Pieces of Me (Ledisi album)

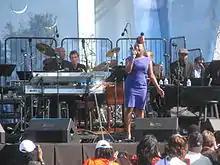
Ledisi performing at the Martin Luther King Jr. Memorial dedication concert (October 2011)

In May 2011, Ledisi appeared on the "Tom Joyner Morning Show" to announced the upcoming release of "Pieces of Me". She also performed the lead single "Pieces of Me" and "Alright". On June 13, 2011, Ledisi performed "Pieces of Me" on "Late Night with Jimmy Fallon". On the same day, she performed a brief concert on BET music video show "106 & Park". "Pieces of Me" was released by Verve Forecast on June 14, 2011. A deluxe edition of the album was released which includes the track list of the standard edition and two additional songs; a song titled "Simple" and an acoustic version of "Turn Me Loose". A special iTunes version of the album was also released which includes the standard track list and a song titled "One Step Ahead". A free app store application was released on the same day which featured two games; one that ties into the album cover's puzzle motif and the second game which allowed users to blend Ledisi's hairstyle on their own picture.